Prince of Persia 2: The Shadow and the Flame

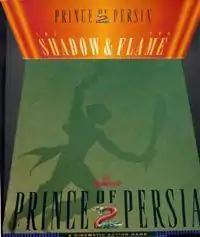
MS-DOS box (US)

Prince of Persia 2: The Shadow and the Flame is a 1993 cinematic platform game released by Broderbund for the MS-DOS, and later ported to Macintosh, Super NES, and FM Towns. It is the second installment in the "Prince of Persia" series, and a direct sequel to 1989's "Prince of Persia". Both games were designed by Jordan Mechner, but unlike the original, he did not program the sequel himself. In the game, players control the Prince as he attempts to return to medieval Persia and defeat the evil wizard Jaffar once and for all, who has assumed his appearance, seized the throne, and put his love interest, the Princess, under a death spell.